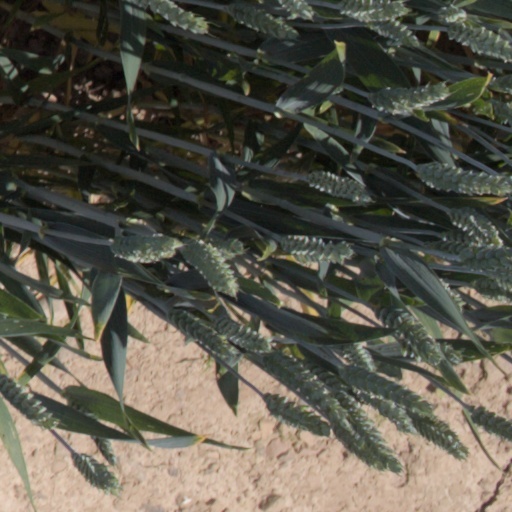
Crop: wheat